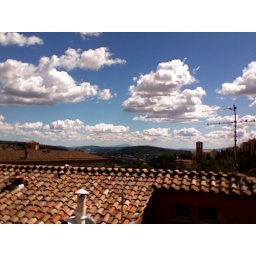
View from bedroom window in Perugia